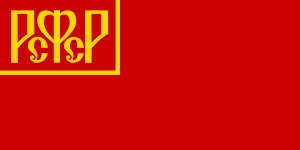
Ruslands flag
Den russiske sovjetrepubliks flag (1918–1937). Forkortelsen er RSFSR, en forkortelse for republikkens fulde navn.
Ruslands flag er en trikolore med tre vandrette striber i ens bredde; fra øverst til nederst henholdsvis hvid, blå og rød.